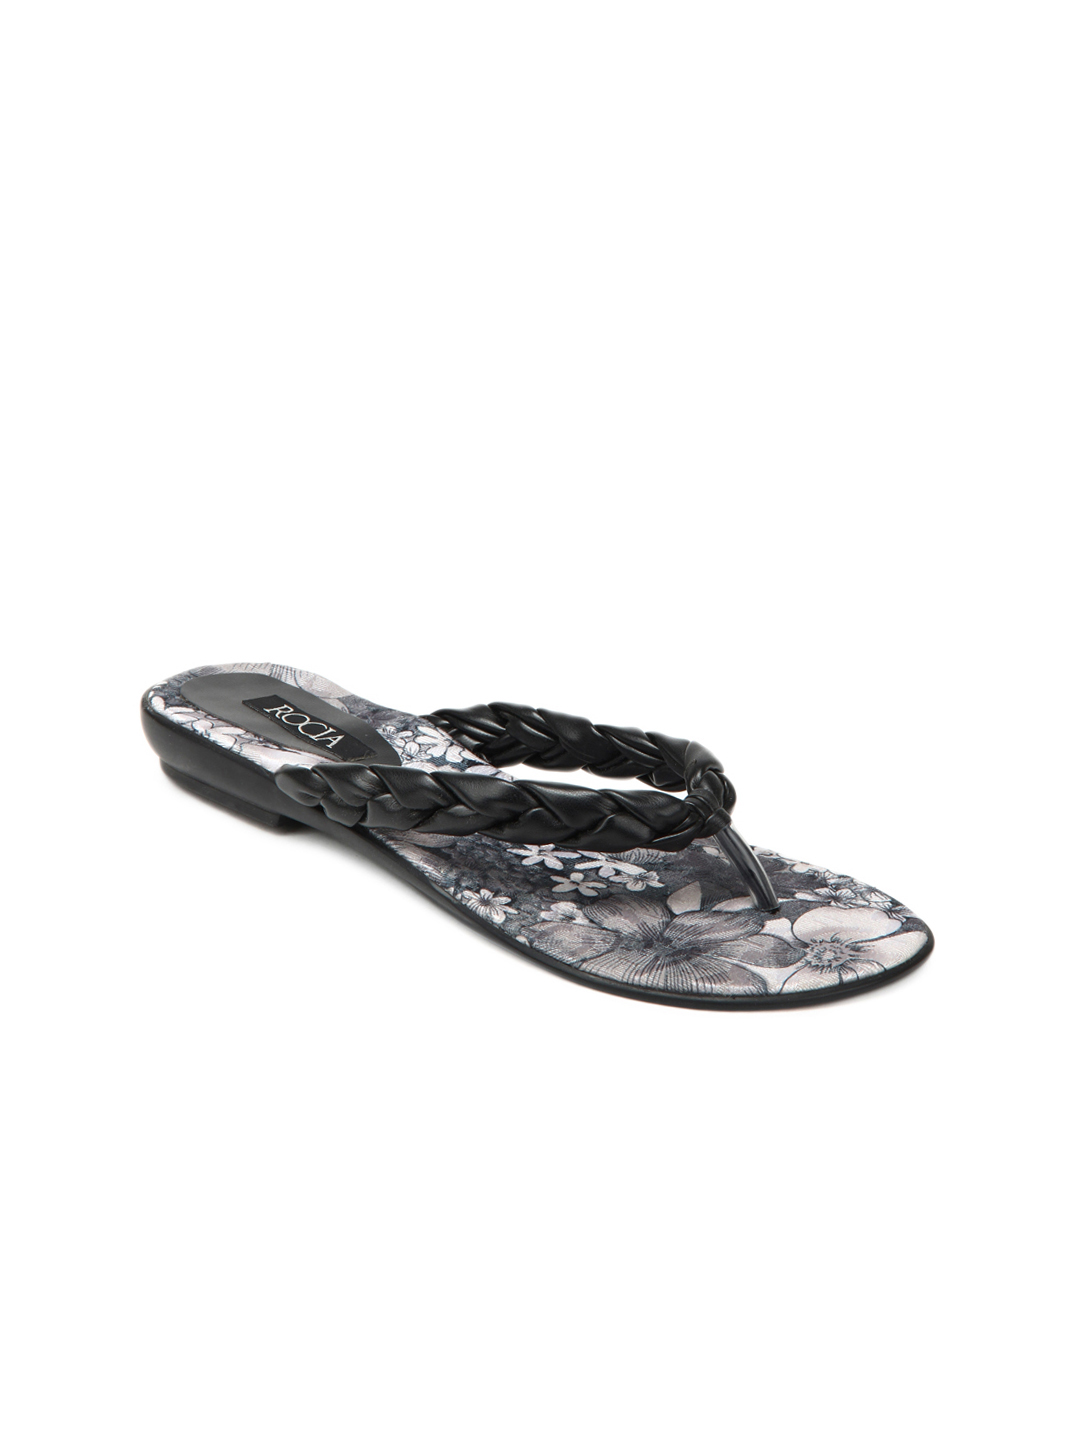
Rocia Women Black Sandals
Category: Footwear / Shoes / Flats
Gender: Women
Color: Black
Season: Winter 2012
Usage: Casual